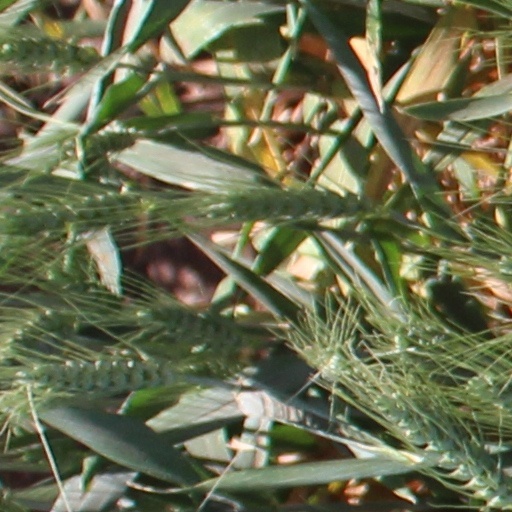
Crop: wheat